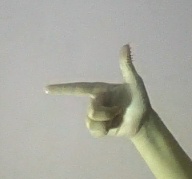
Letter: yaa